Seeing Anthropology

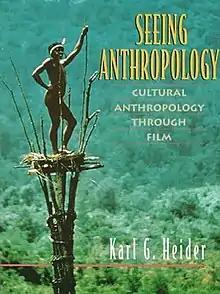
First edition

Seeing Anthropology: Cultural Anthropology Through Film by Karl G. Heider introduces cultural anthropology with the use of both text and audiovisual media. First published in 1997, the work uses the tools of the ethnographic film discipline to inform its audience of the various cultural anthropology topics. Also, the text covers 14 different cultures in 17 chapters, which are also represented in 21 different short film clips ranging from two to twelve minutes.